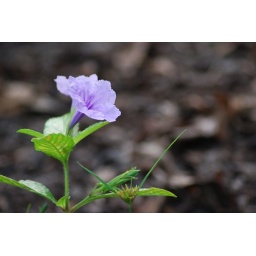
flower found in the backyard of my house